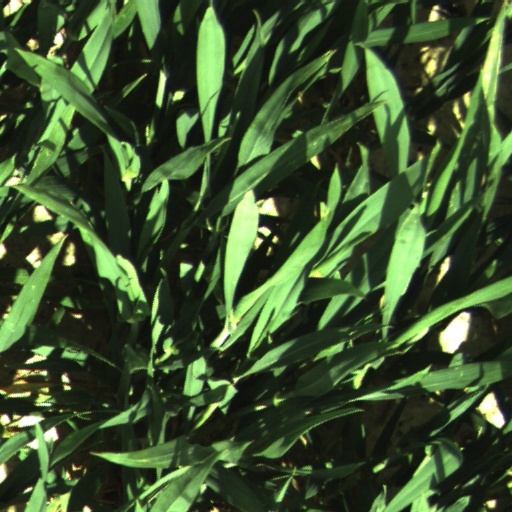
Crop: wheat